Cristian Rodríguez

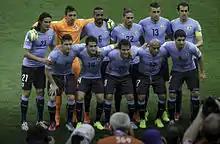
Rodríguez (bottom row, first left) lining up for Uruguay during the 2014 World Cup

Rodríguez made his Uruguay national team debut at age 18 in a friendly against Mexico, and represented the nation in two Copa América tournaments, scoring in the 2007 edition in a 4–1 quarter-final win over Venezuela, the hosts. After assaulting Argentina's Gabriel Heinze during the 2010 FIFA World Cup qualifying stage (0–1 home loss) he received a four-match ban, and coach Oscar Tabárez opted to not select him to the final stages in South Africa.